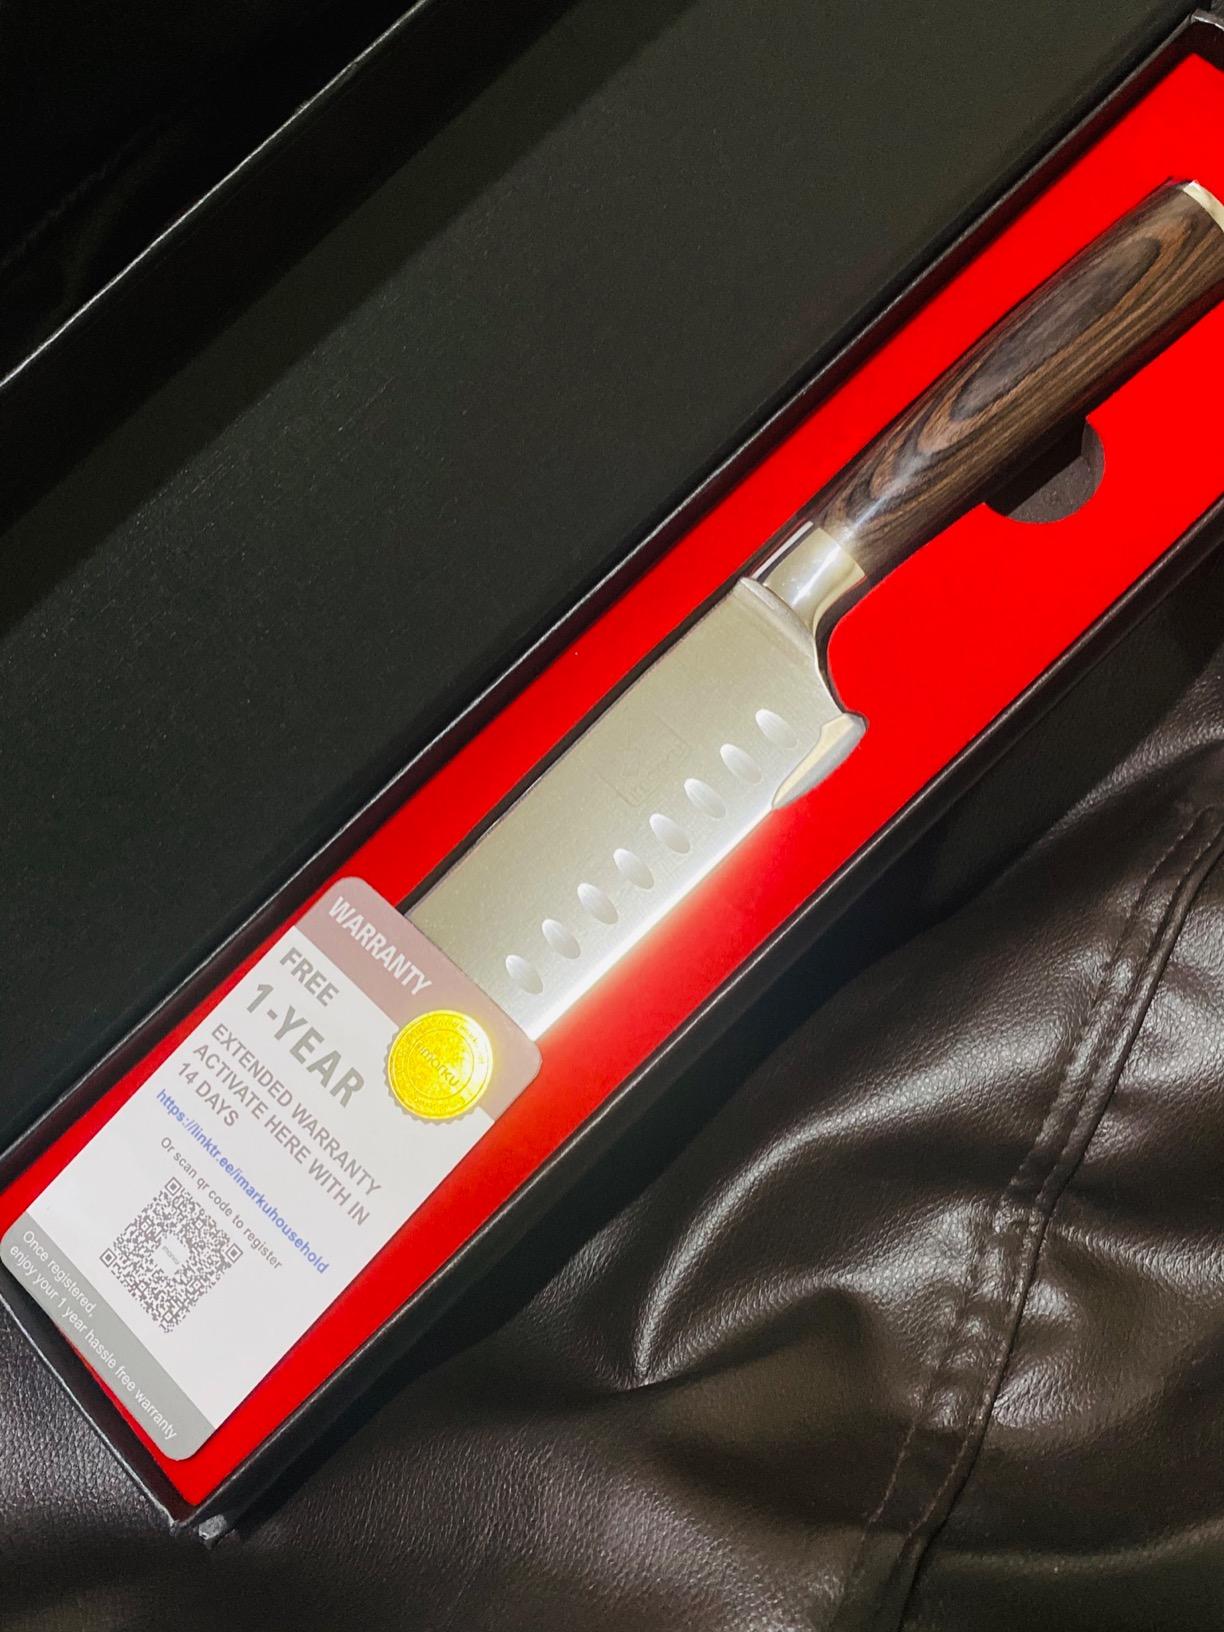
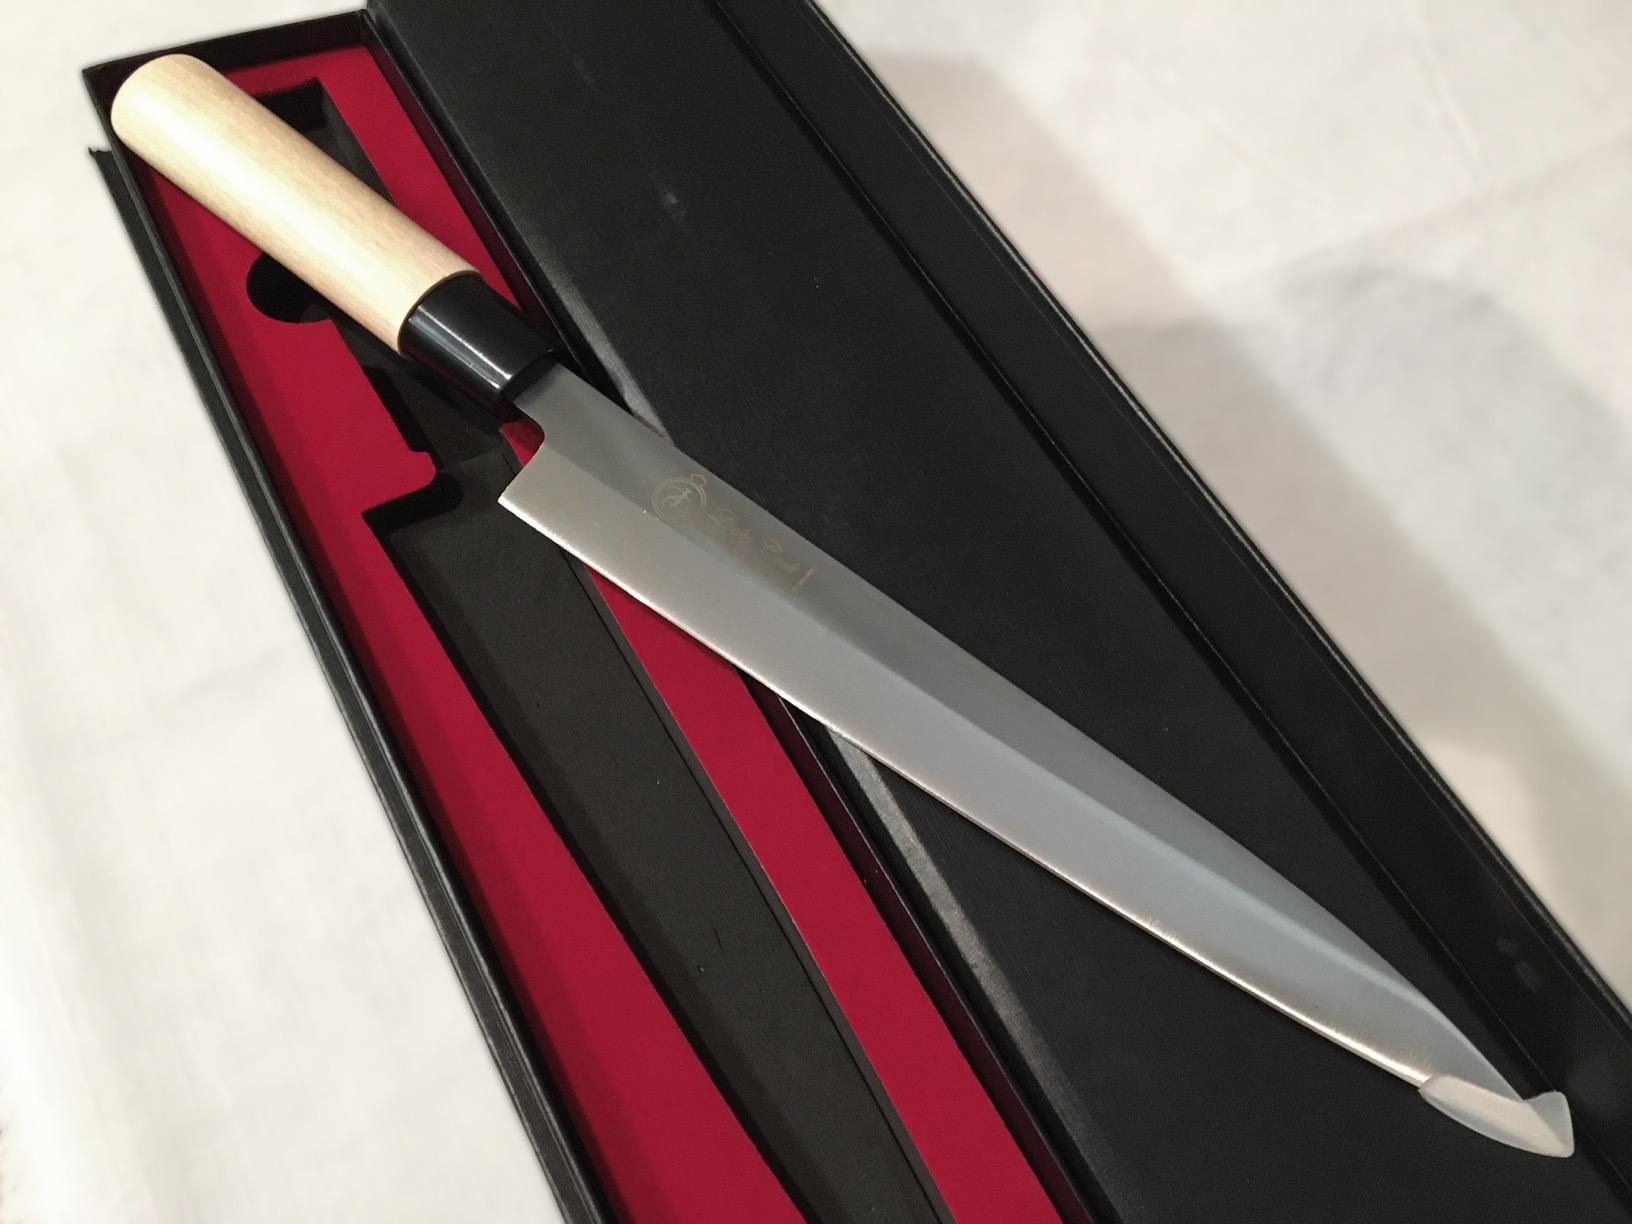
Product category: items_knife
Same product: no